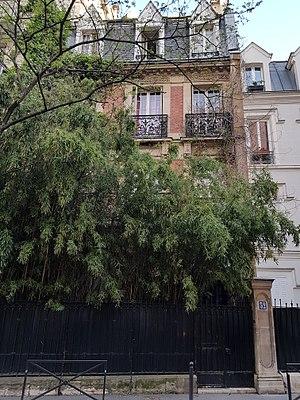
N° 32, rue Chalgrin, Paris 16e.
La rue Chalgrin est une rue du 16ᵉ arrondissement de Paris.